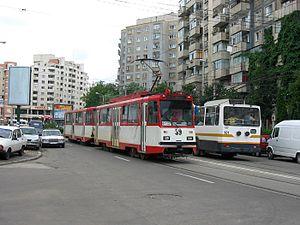
Le tramway de Cluj-Napoca est le réseau de tramway desservant la ville transylvaine de Cluj-Napoca. Inauguré d'abord en 1893 puis en 1987, il comporte de nos jours un trajet desservi par trois lignes. Le réseau est exploité par la RATUC, la Société de transport urbain de voyageurs.
Compagnie de transport public de Cluj-Napoca, connue jusqu'en 2013 comme Régie autonome des transports urbain de voyageurs, est l'exploitant du réseau de transports en commun de Cluj-Napoca en Transylvanie. Le réseau est composé de lignes de tramway, trolleybus et autobus. Sur les 662 kilomètres de rues, 342 sont empruntées par des transports en commun.